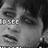
Emotion: sad